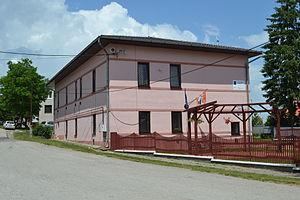
Dubovec est un village de Slovaquie situé dans la région de Banská Bystrica.